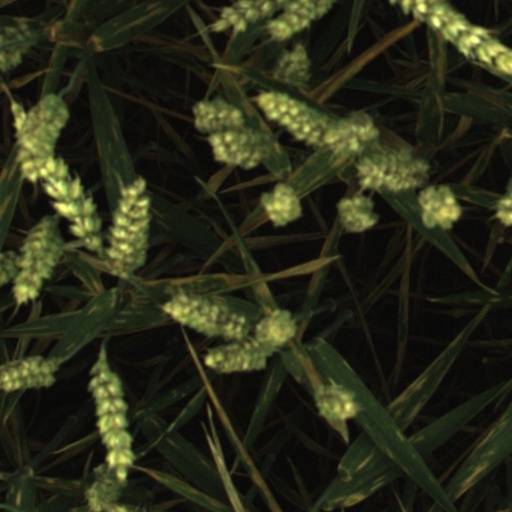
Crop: wheat